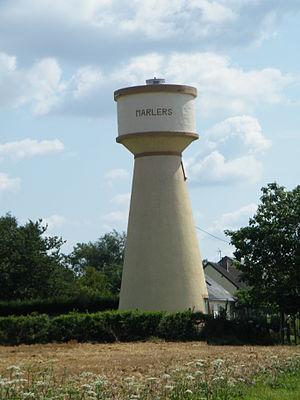
Entrée de village emblématique.
Marlers est une commune française située dans le département de la Somme, en région Hauts-de-France.